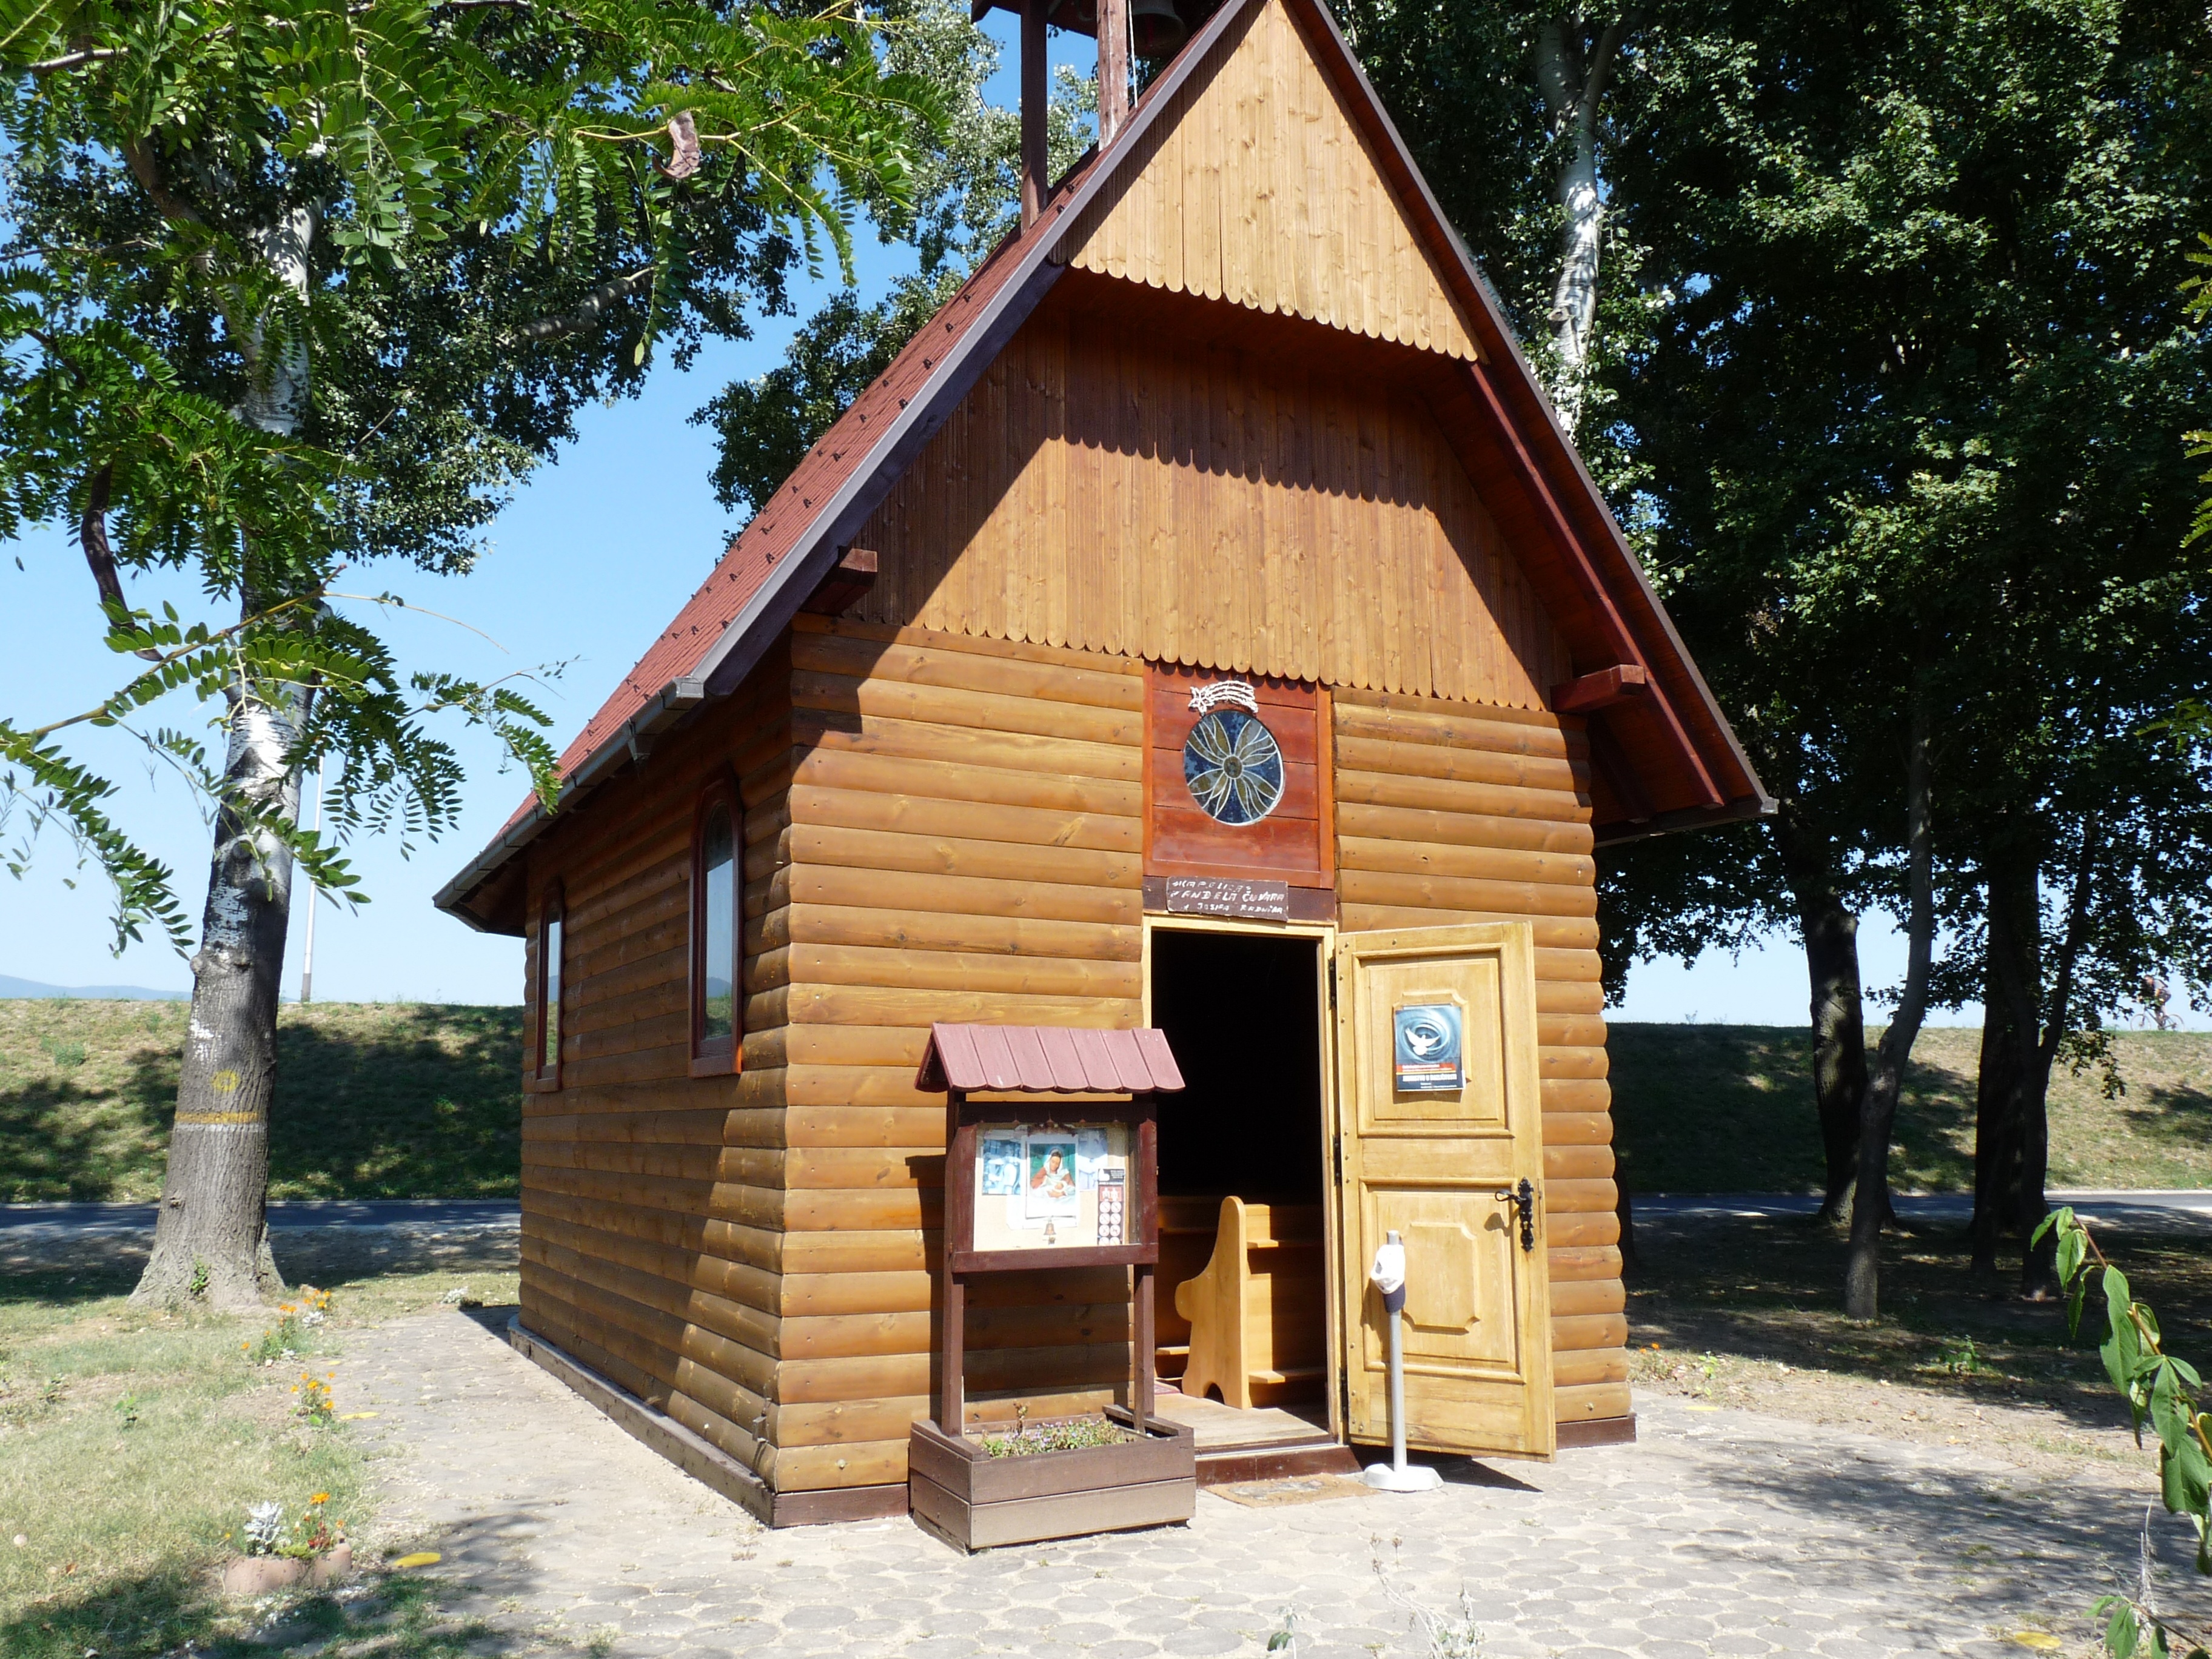
wood, house, building, old, home, shed, hut, shack, symbol, cottage, religion, church, chapel, christian, bible, spiritual, religious, catholic, christ, faith, wooden, jesus, prayer, christianity, holy, log cabin, god, outdoor structure